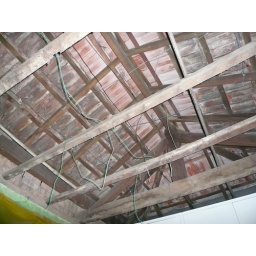
First day of ceiling removal, they put plastic sheets on walls and removed the ceiling boards in the back room